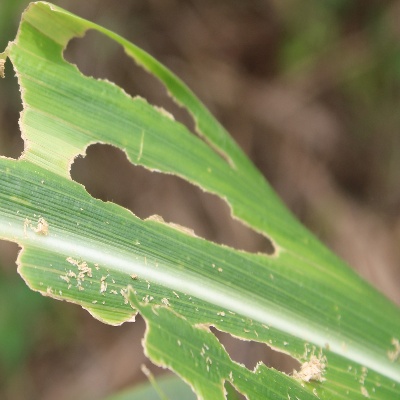
Crop: Maize
Condition: fall armyworm